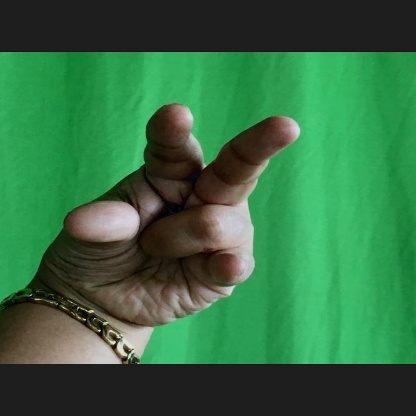
Mudra: Kangulam